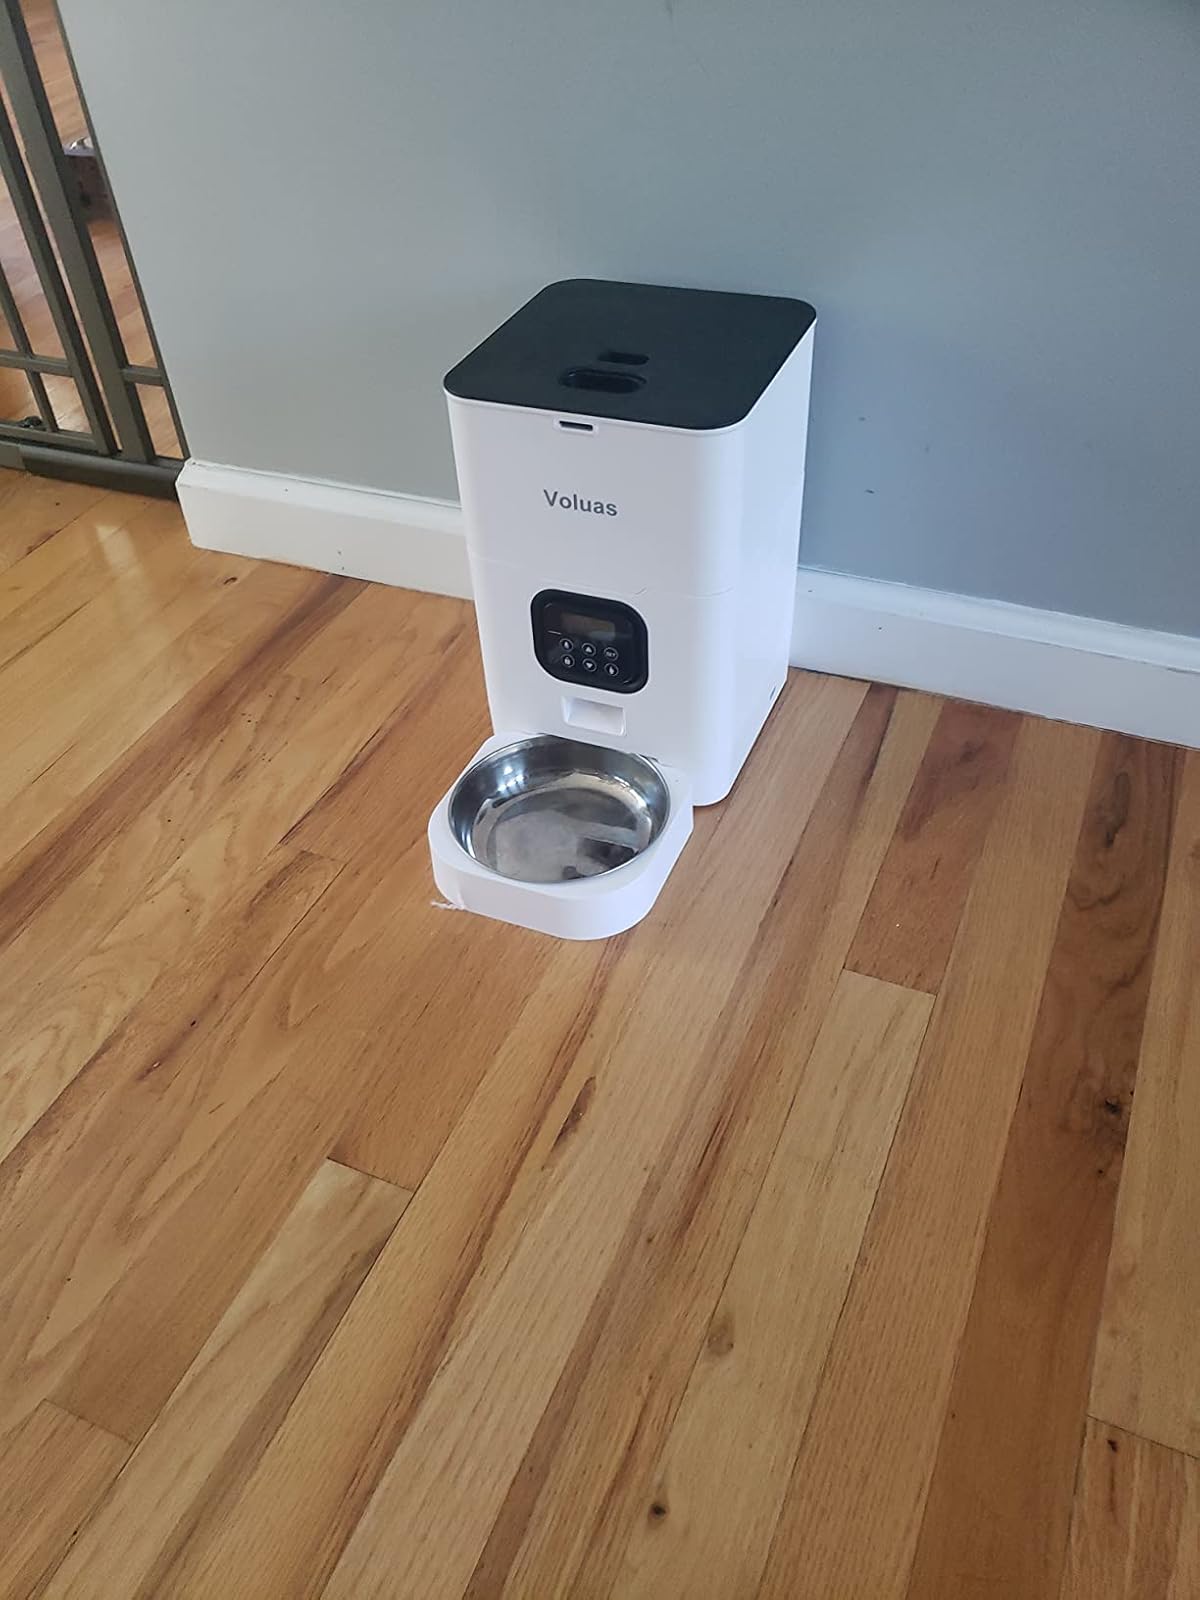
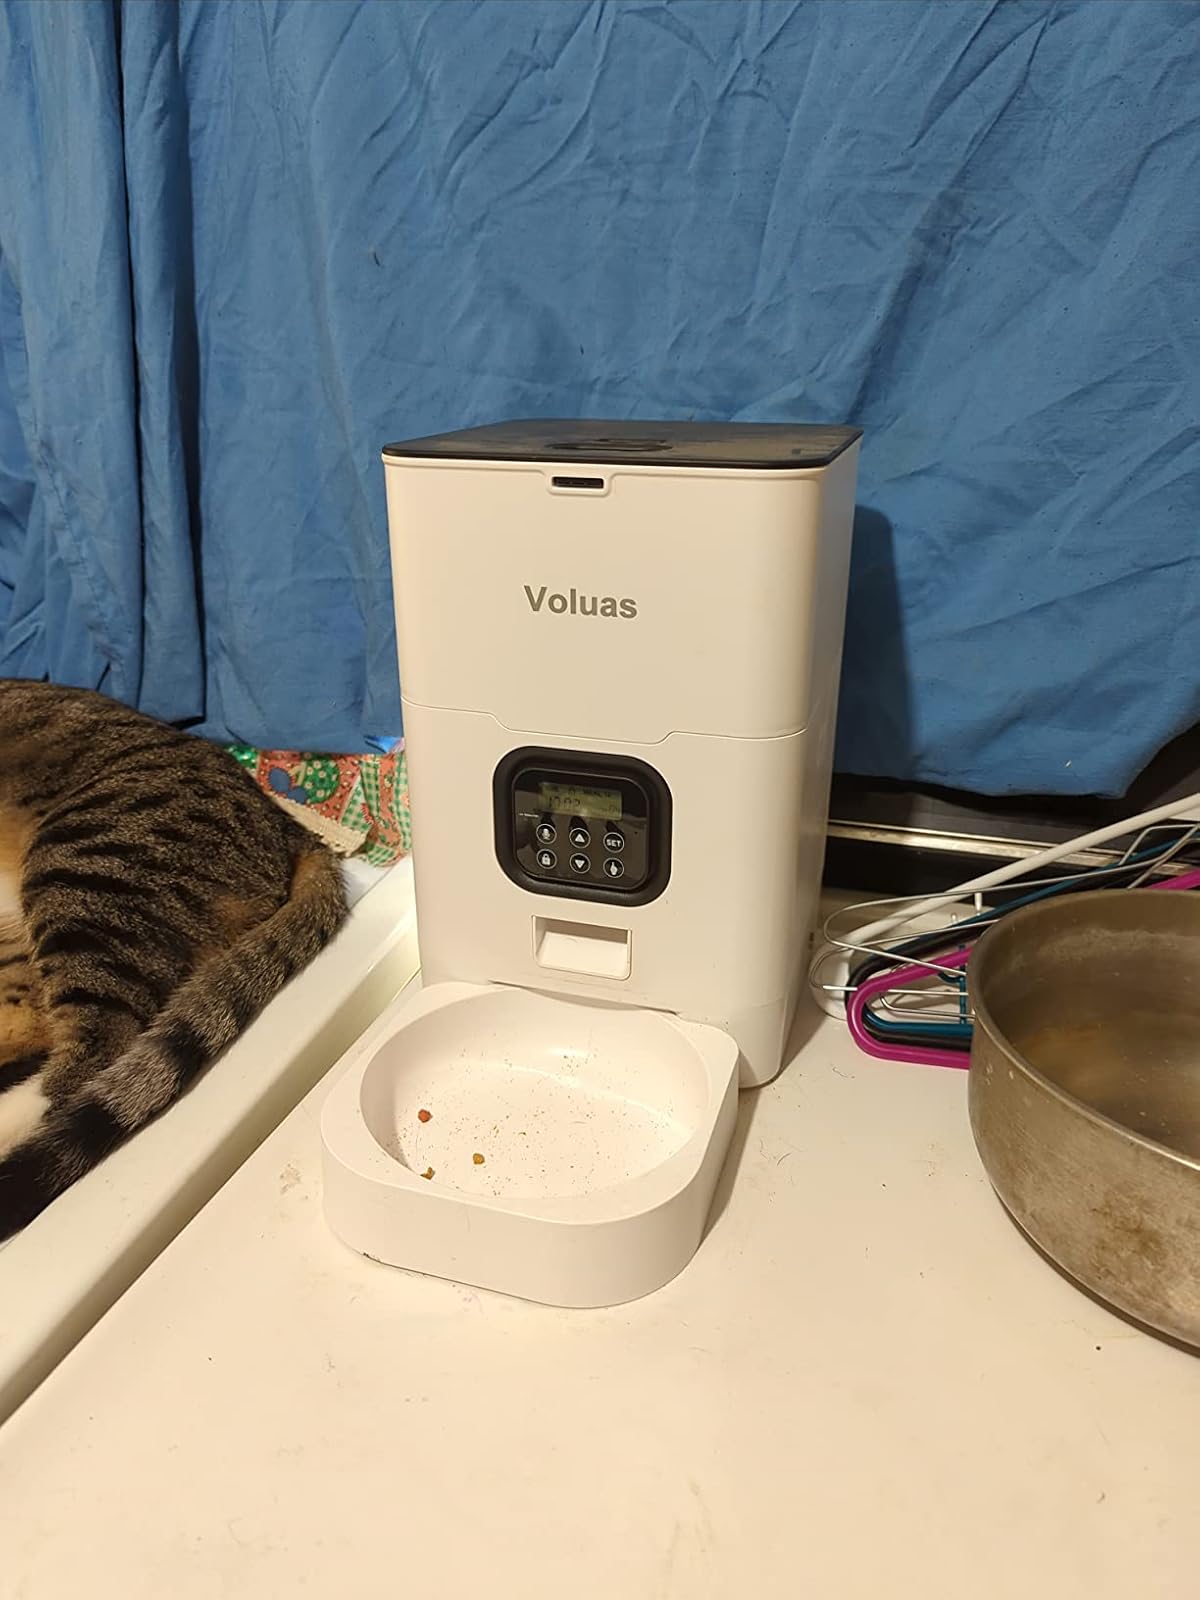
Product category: items_feeder
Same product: yes